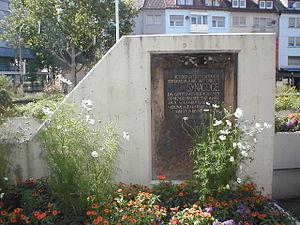
L'ancienne synagogue d'Heilbronn est une synagogue construite en 1877 et complètement détruite par les nazis en 1938. Elle est située dans la ville d'Heilbronn, au bord de la Neckar, dans le Land de Bade-Wurtemberg, à 75 km à l'est de Karlsruhe.